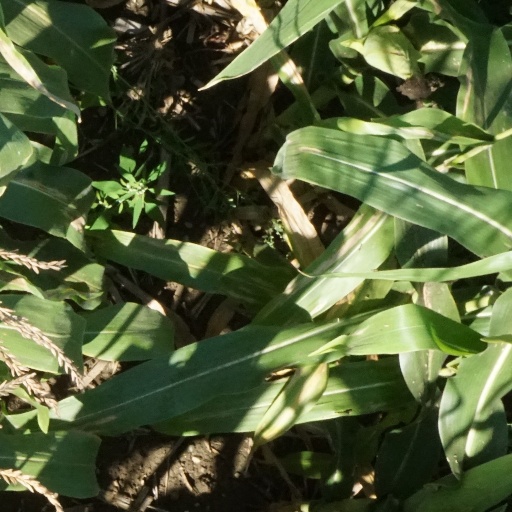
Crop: maize; corn